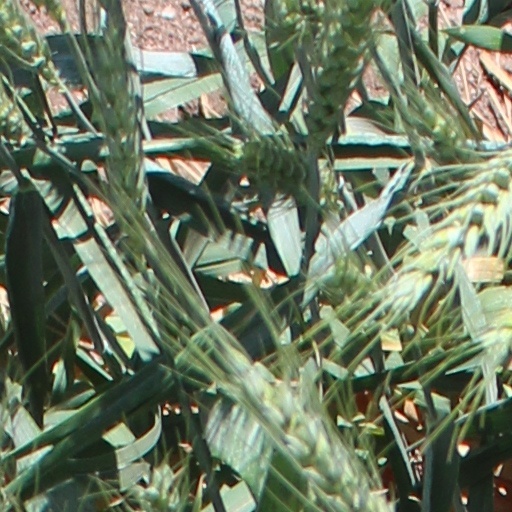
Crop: wheat